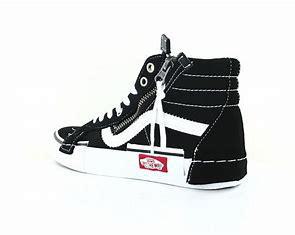
Brand: Vans
Model: SK8 Hi Reissue